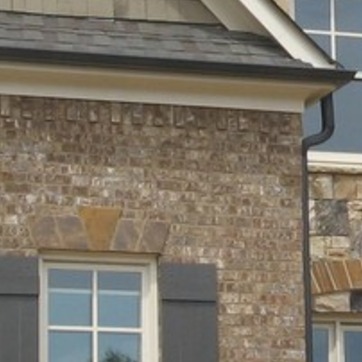
Material: brick